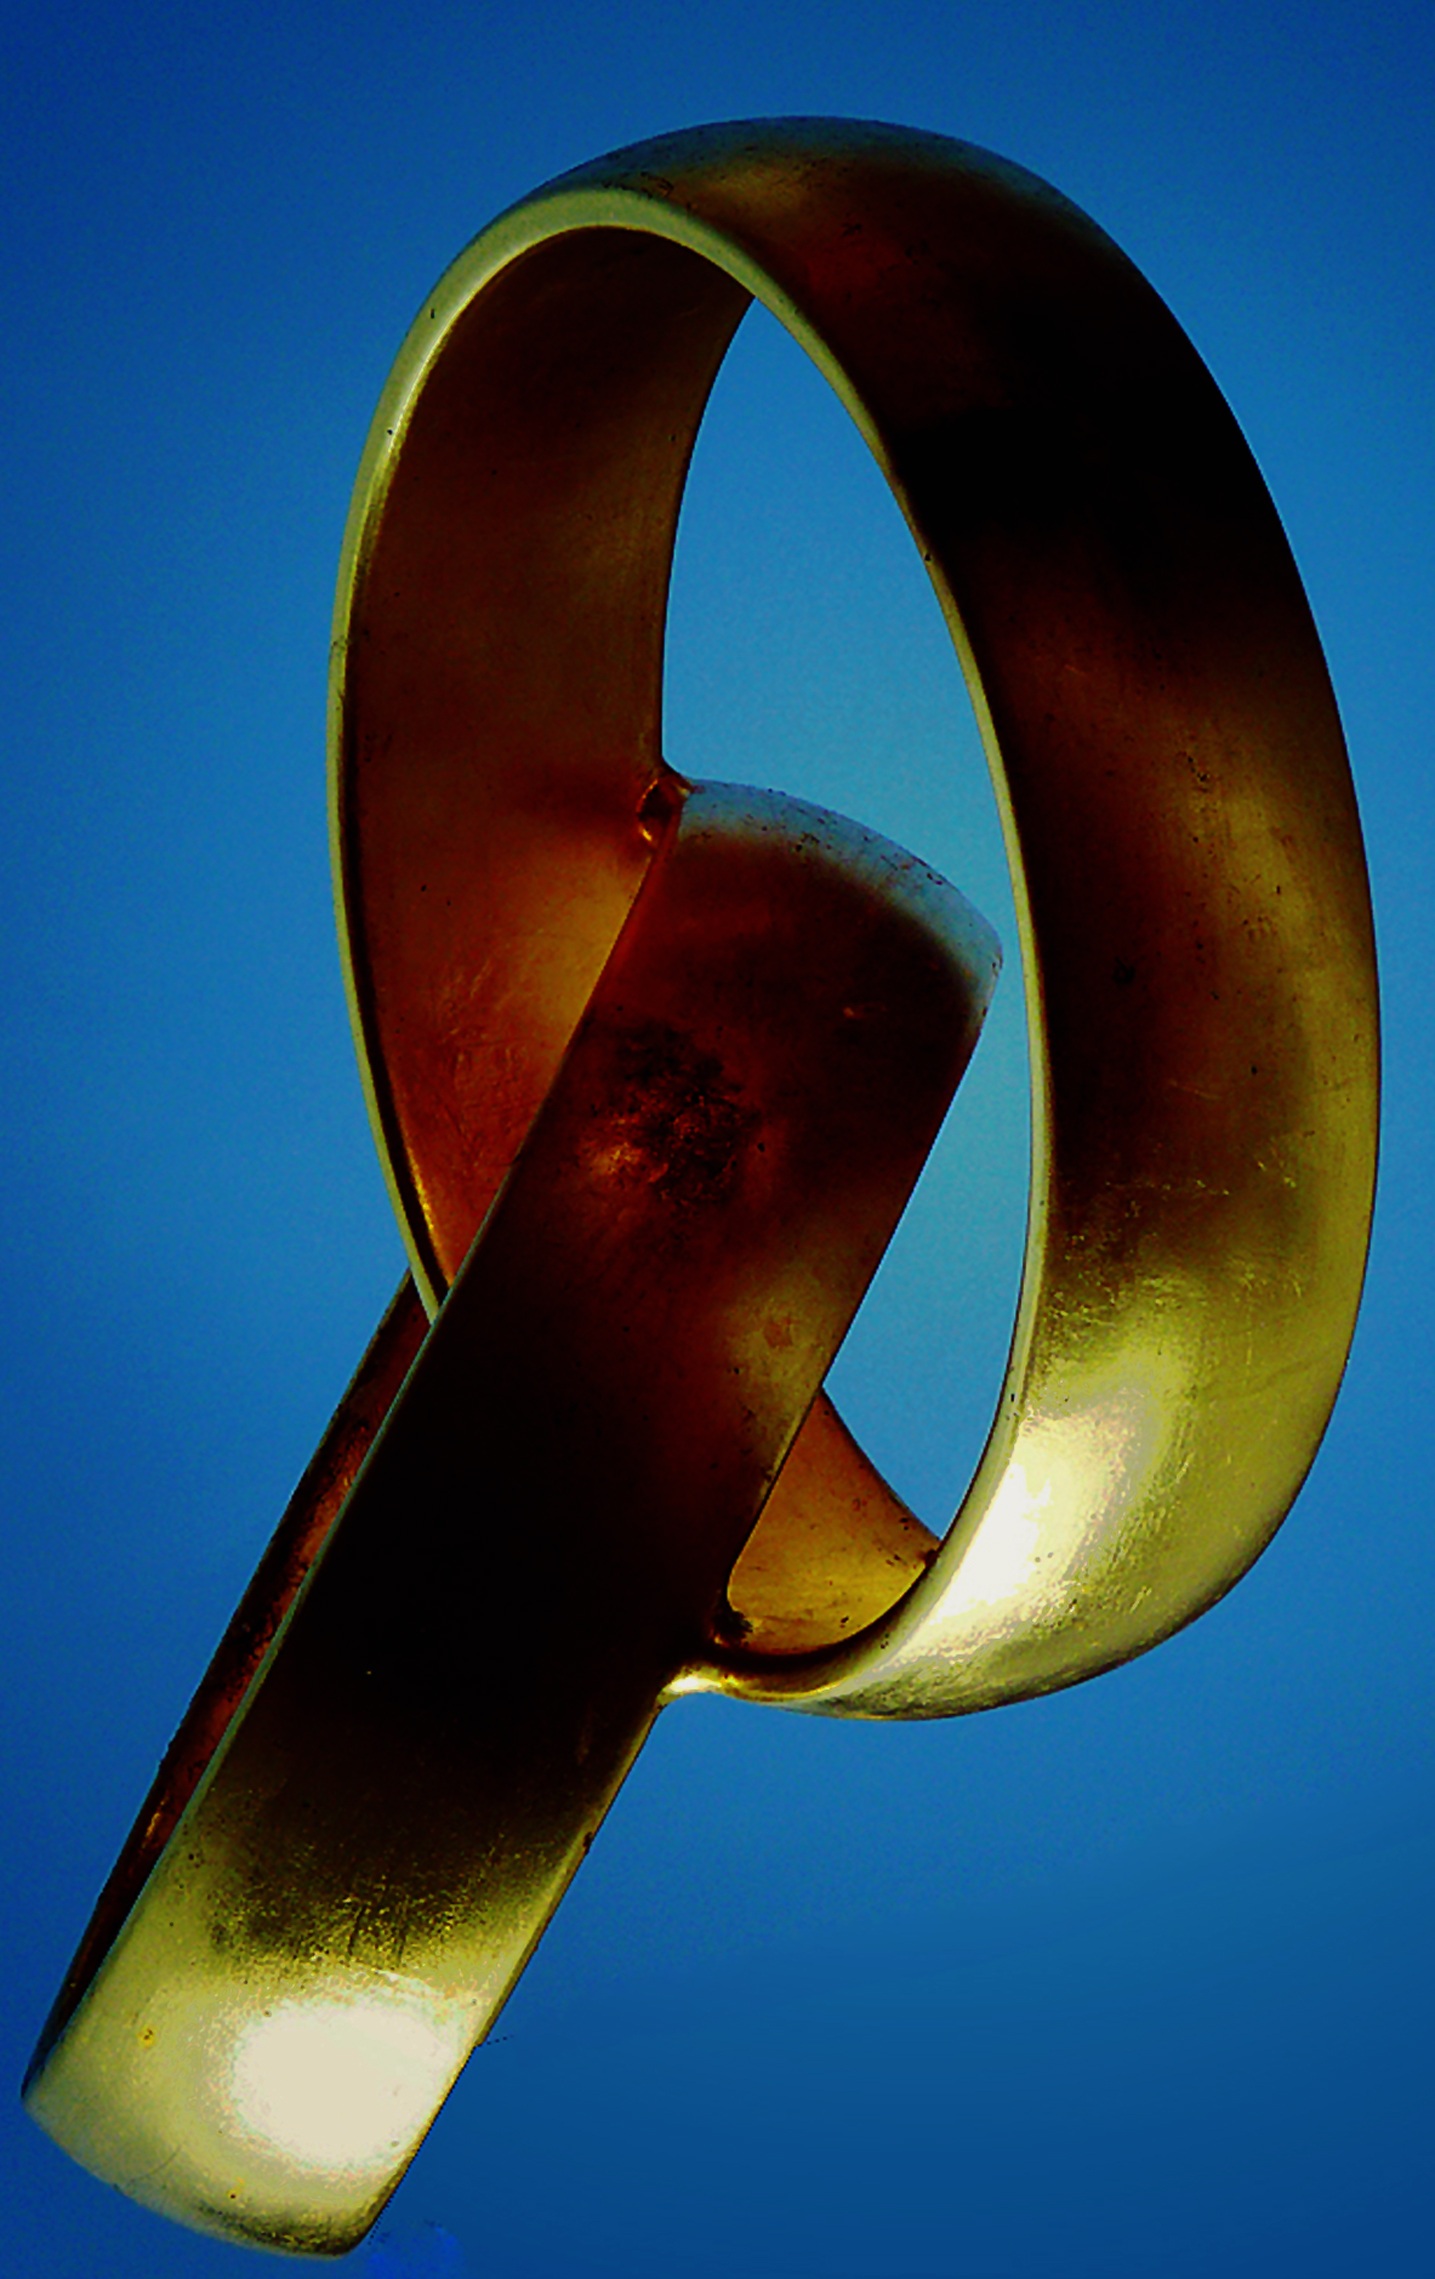
light, warm, glass, love, reflection, color, couple, blue, church, partner, yellow, together, wedding, bride, groom, married, engagement, circle, bride and groom, forever, wedding ring, jewellery, dream, wife, gold, illustration, welcome, organ, sacrament, rings, engraving, shape, connectedness, connected, before, array, husband, marry, wedding rings, durable, duration, always, oath, fall in love, gold rings, spouse, spouses, dream couple, precious metal, all the time, marriage vows, long term, partner for the living, get engaged